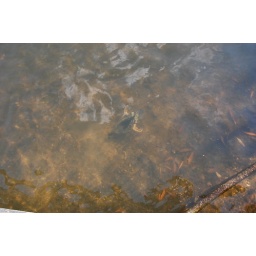
under water duck